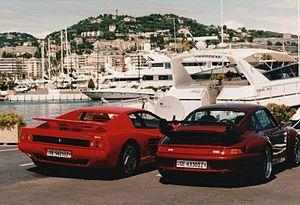
La Ferrari Testarossa est une voiture de sport du constructeur automobile italien Ferrari. Présentée au Mondial de l'automobile de Paris en 1984, et produite à 7177 exemplaires jusqu'en 1996, elle est l'avant-dernière création du Commendatore Enzo Ferrari avant la Ferrari F40 de 1987.
Koenig Specials est un préparateur automobile de tuning allemand, spécialiste de voiture de sport supercar, fondé en 1977 à Munich par le pilote Willy Koenig.